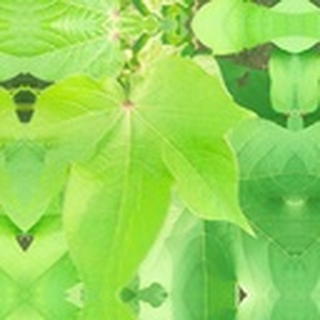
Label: healthy_cotton